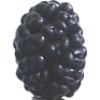
Label: Mulberry 1